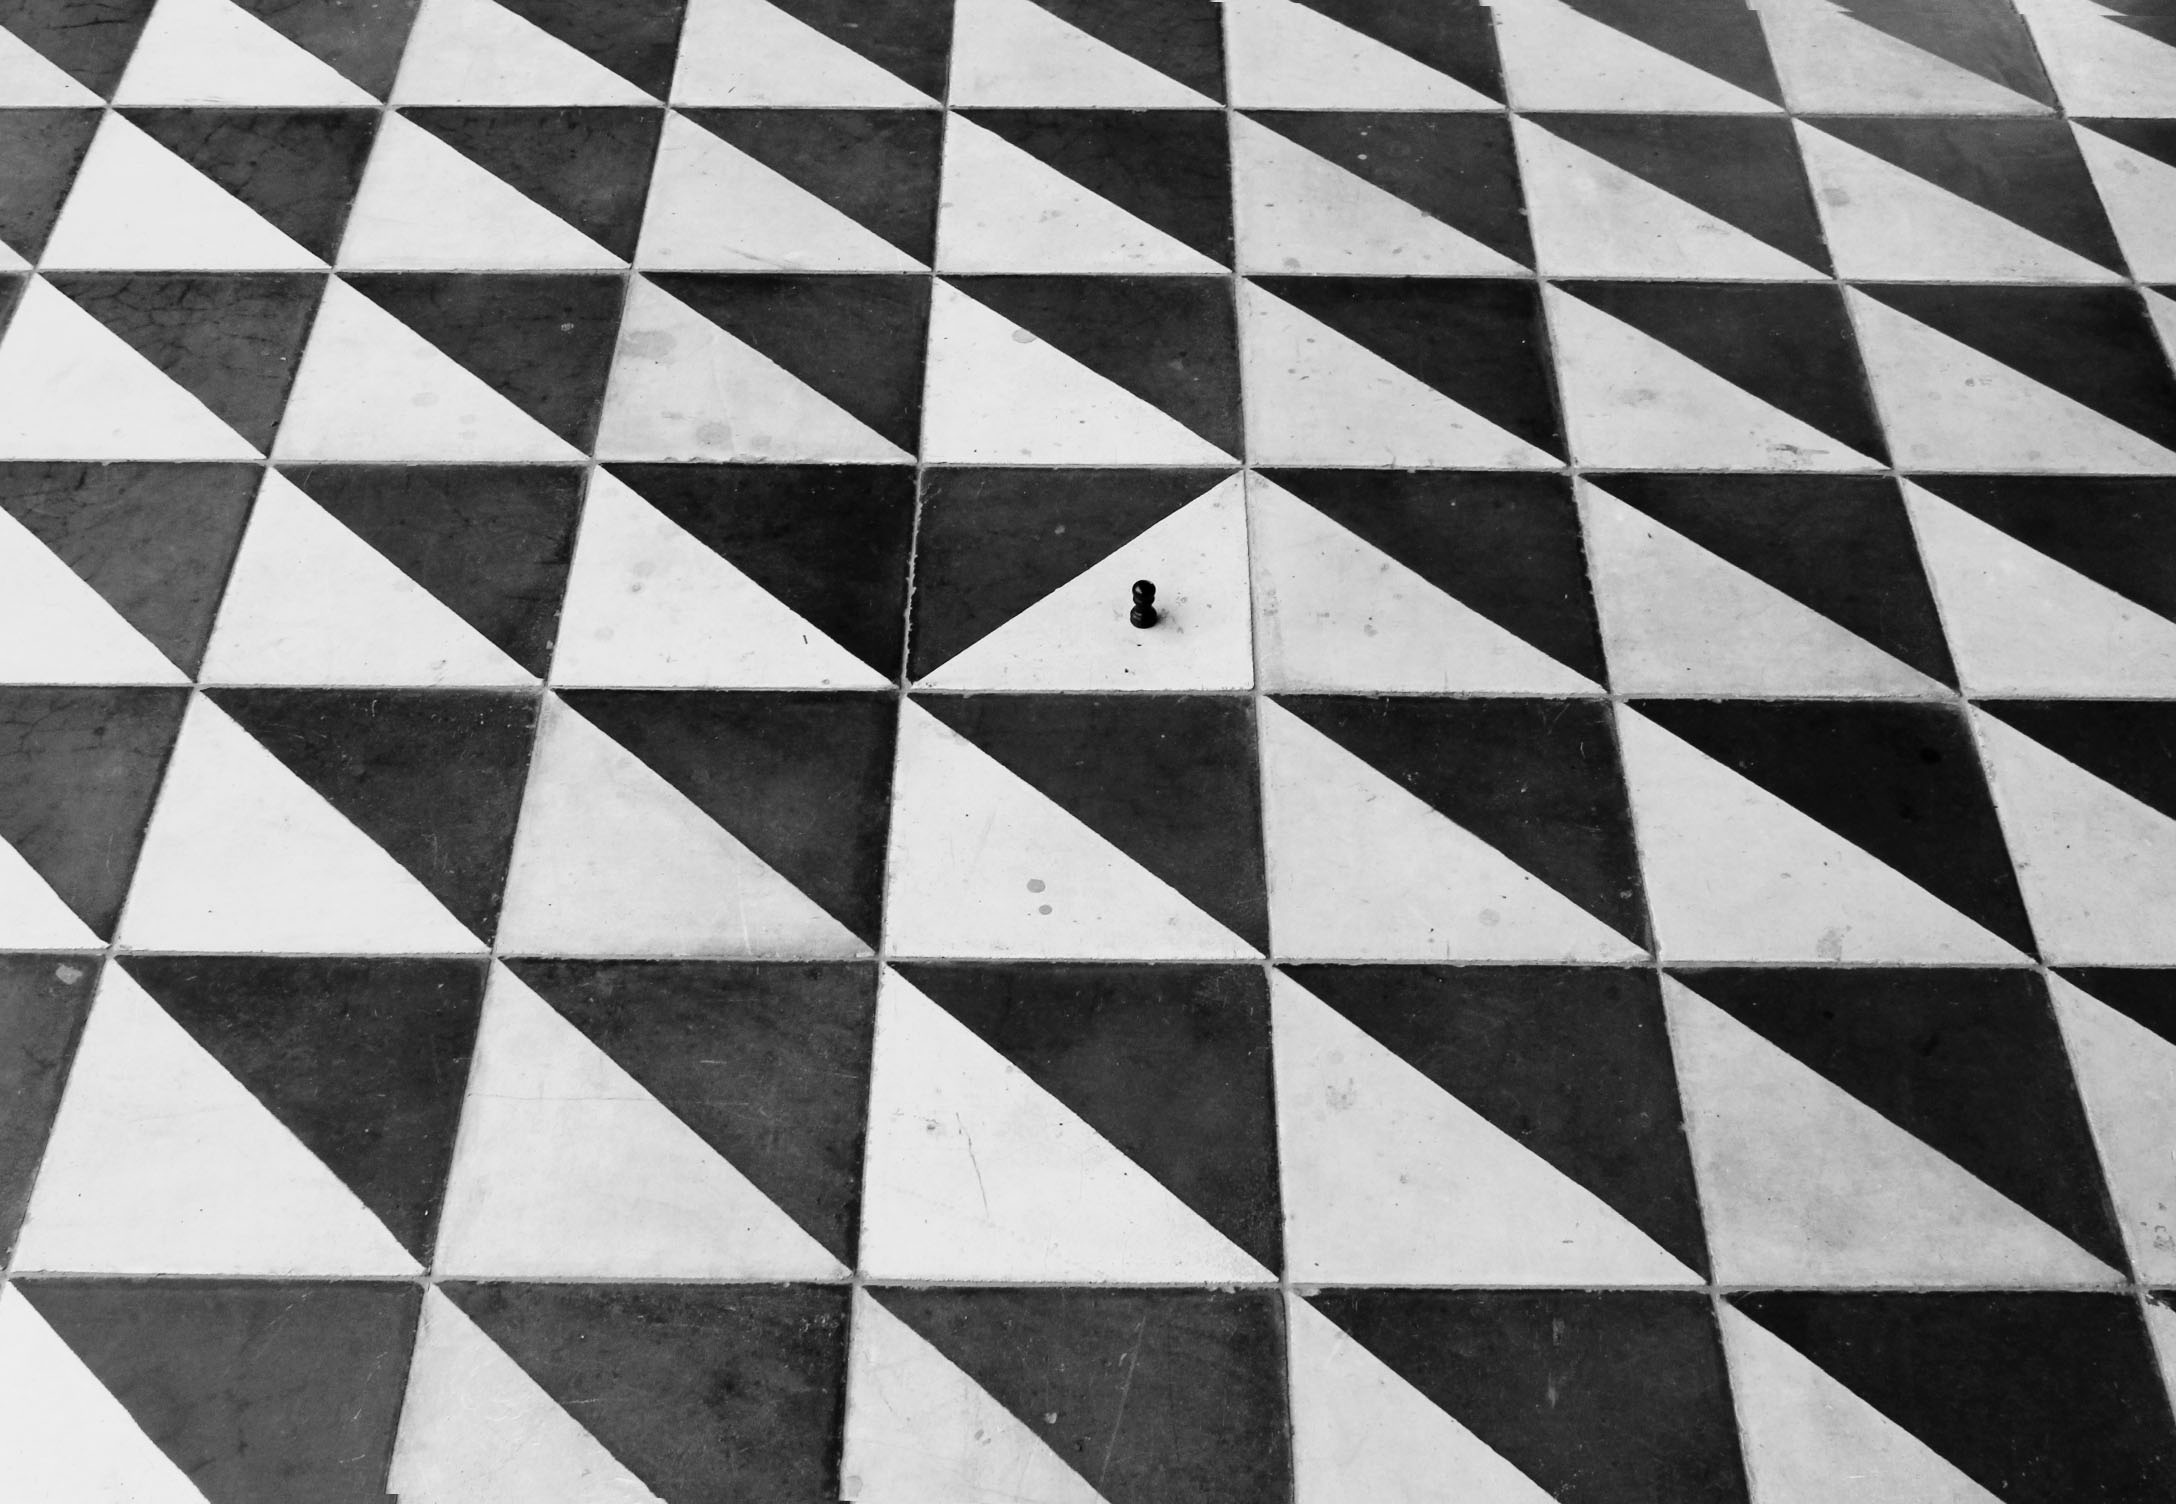
black and white, white, field, texture, floor, pattern, line, tile, contrast, black, monochrome, circle, art, design, triangle, chess, symmetry, shape, flooring, overcoming, monochrome photography, card of chess, hyperbole